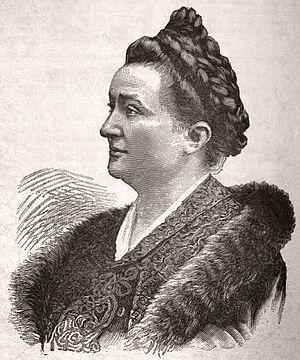
Madeleine Brès (1842-1921)
Madeleine Brès, née Magdeleine Alexandrine Gebelin le 26 novembre 1842 à Bouillargues, dans le Gard, et morte le 30 novembre 1921 à Montrouge, est la première femme de nationalité française à accéder aux études de médecine en 1868, mais sans avoir le droit d'accéder aux concours. Elle obtient son doctorat en médecine, en 1875.